Mount Tsakhvoa

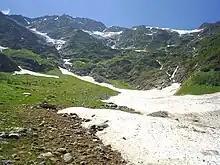
A view of the top of Tsakhvoy from the northeast

Mount Tsakhvoa is a mountain in the Western Caucasus, and is the highest point of Krasnodar Krai, Russia. The height of the summit is 3346 meters above sea level.